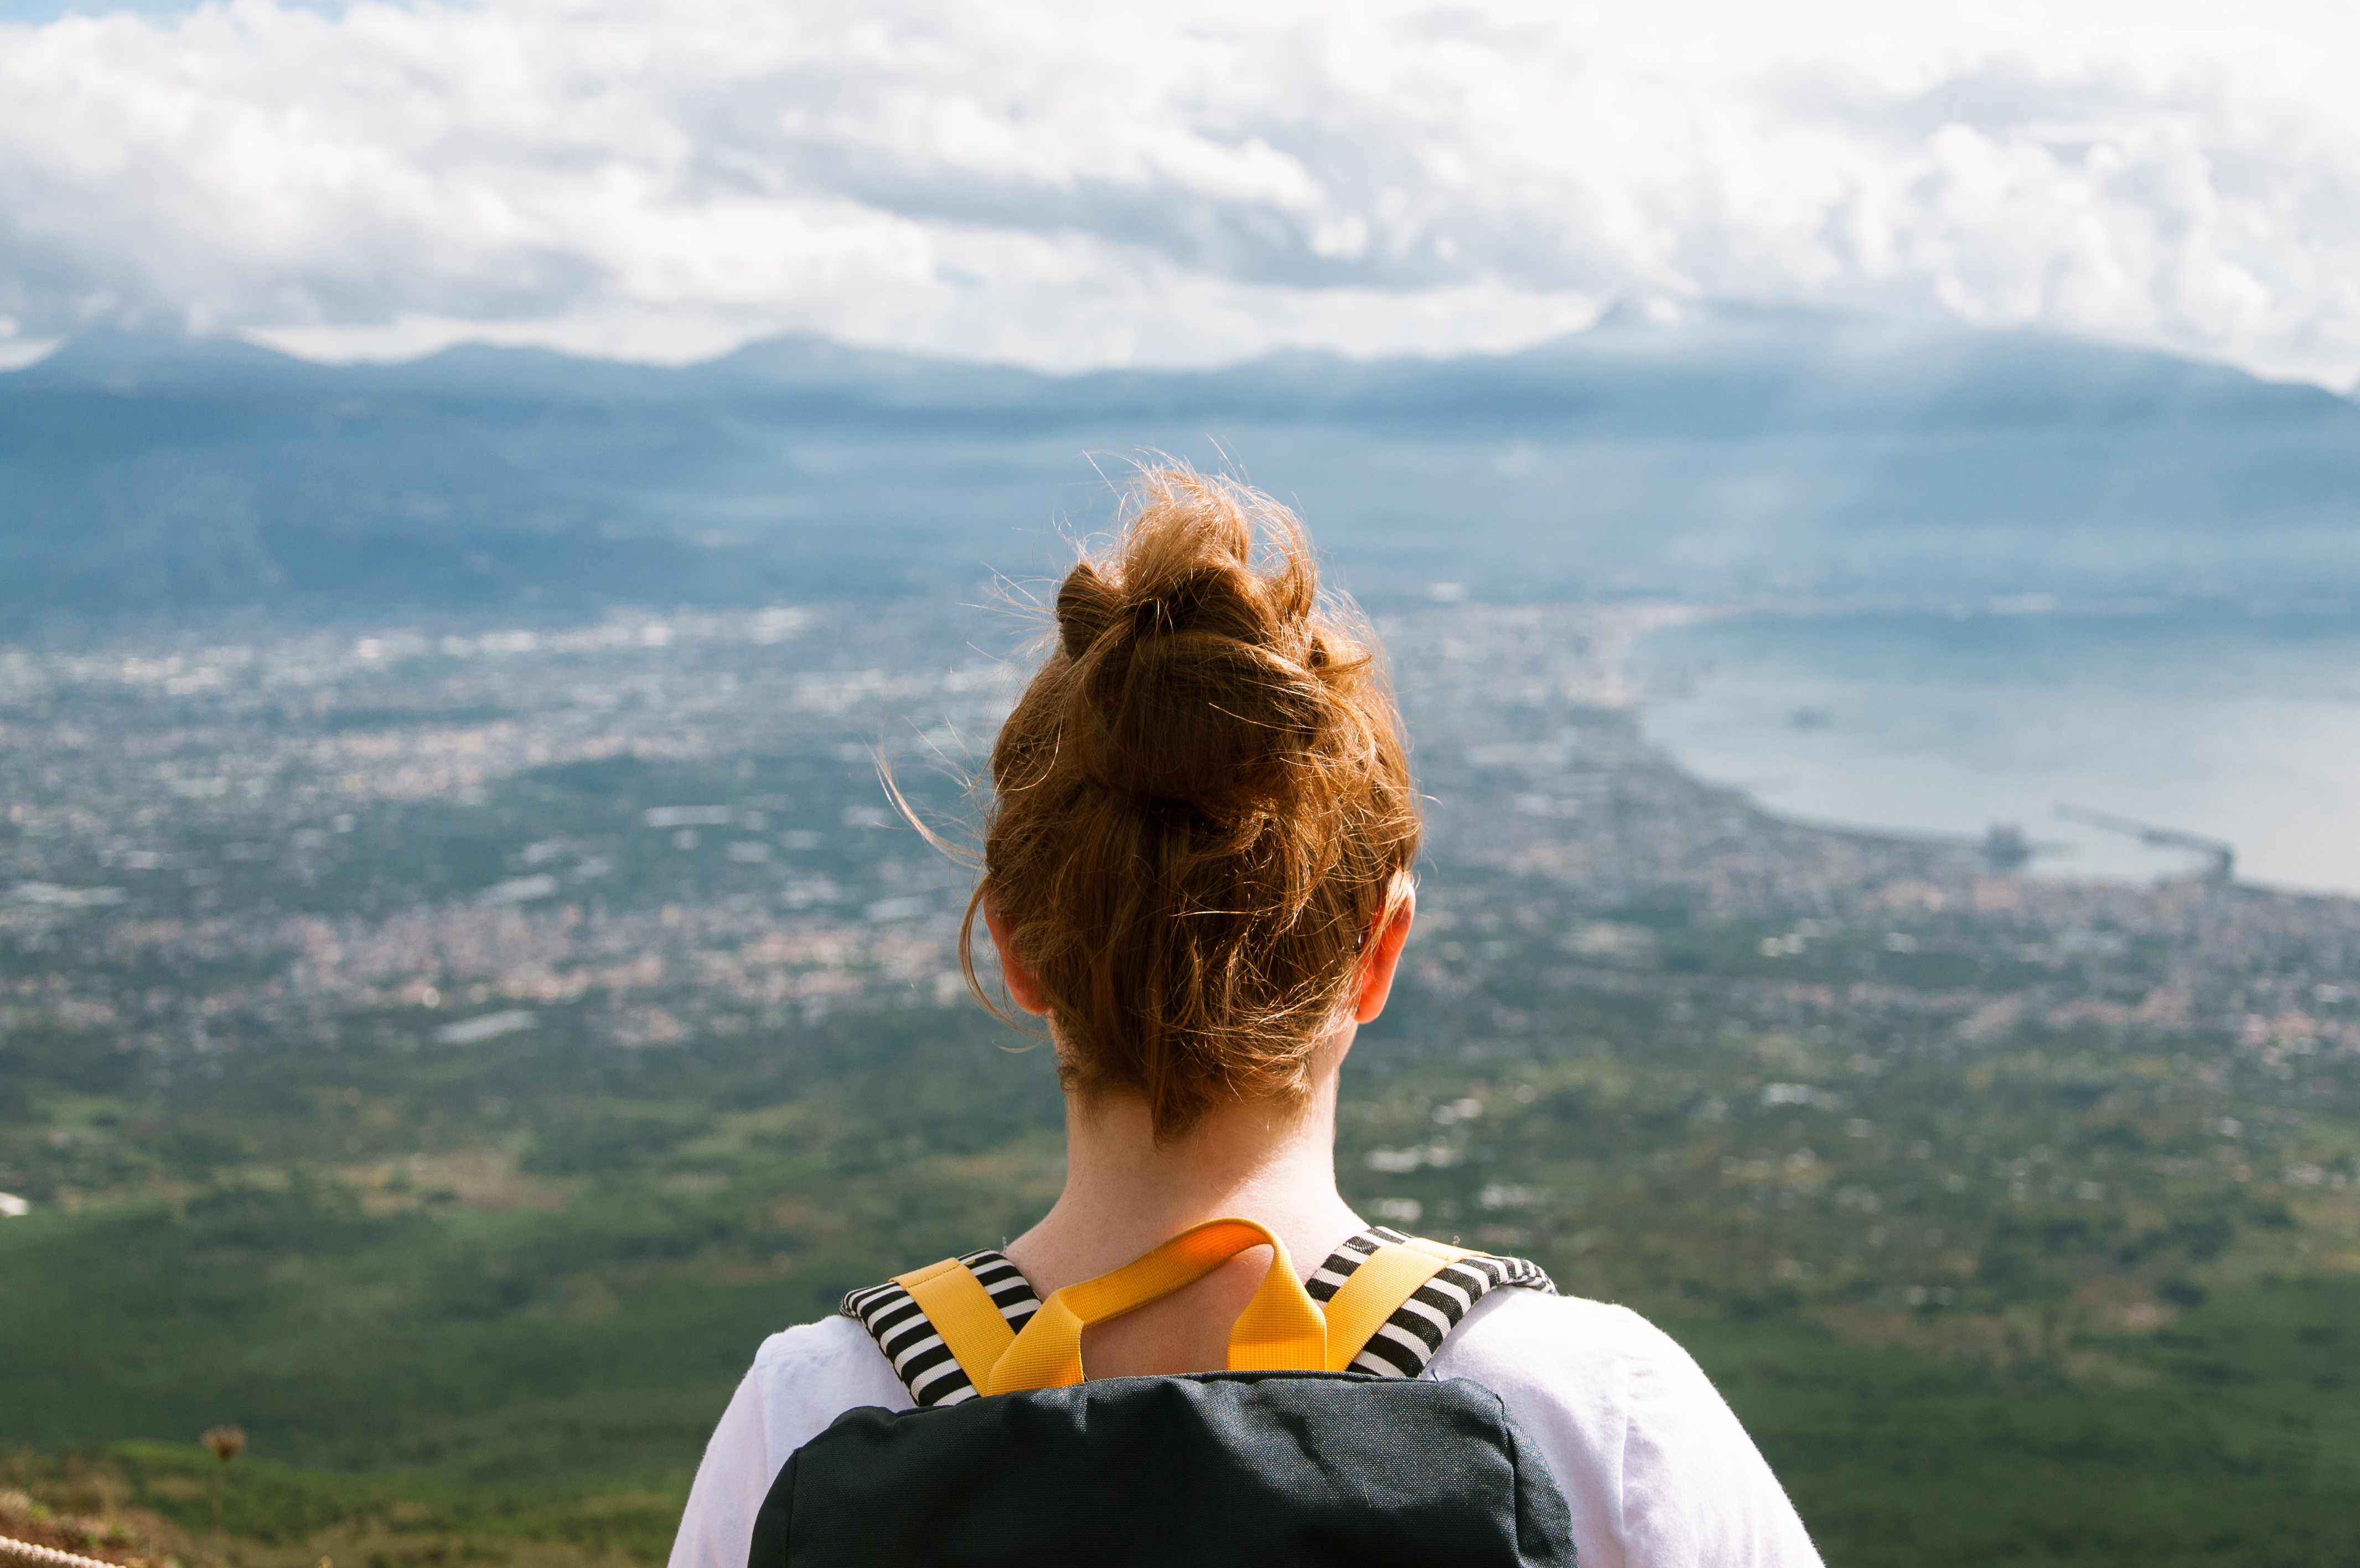
sea, mountain, cloud, sunlight, hill, wind, mountain range, summit, atmosphere of earth, mountainous landforms